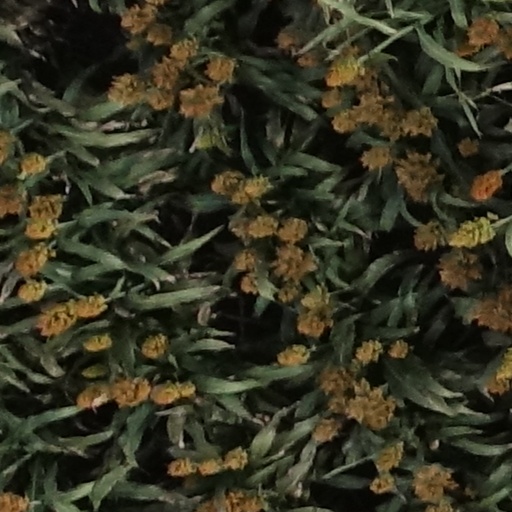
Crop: sorghum